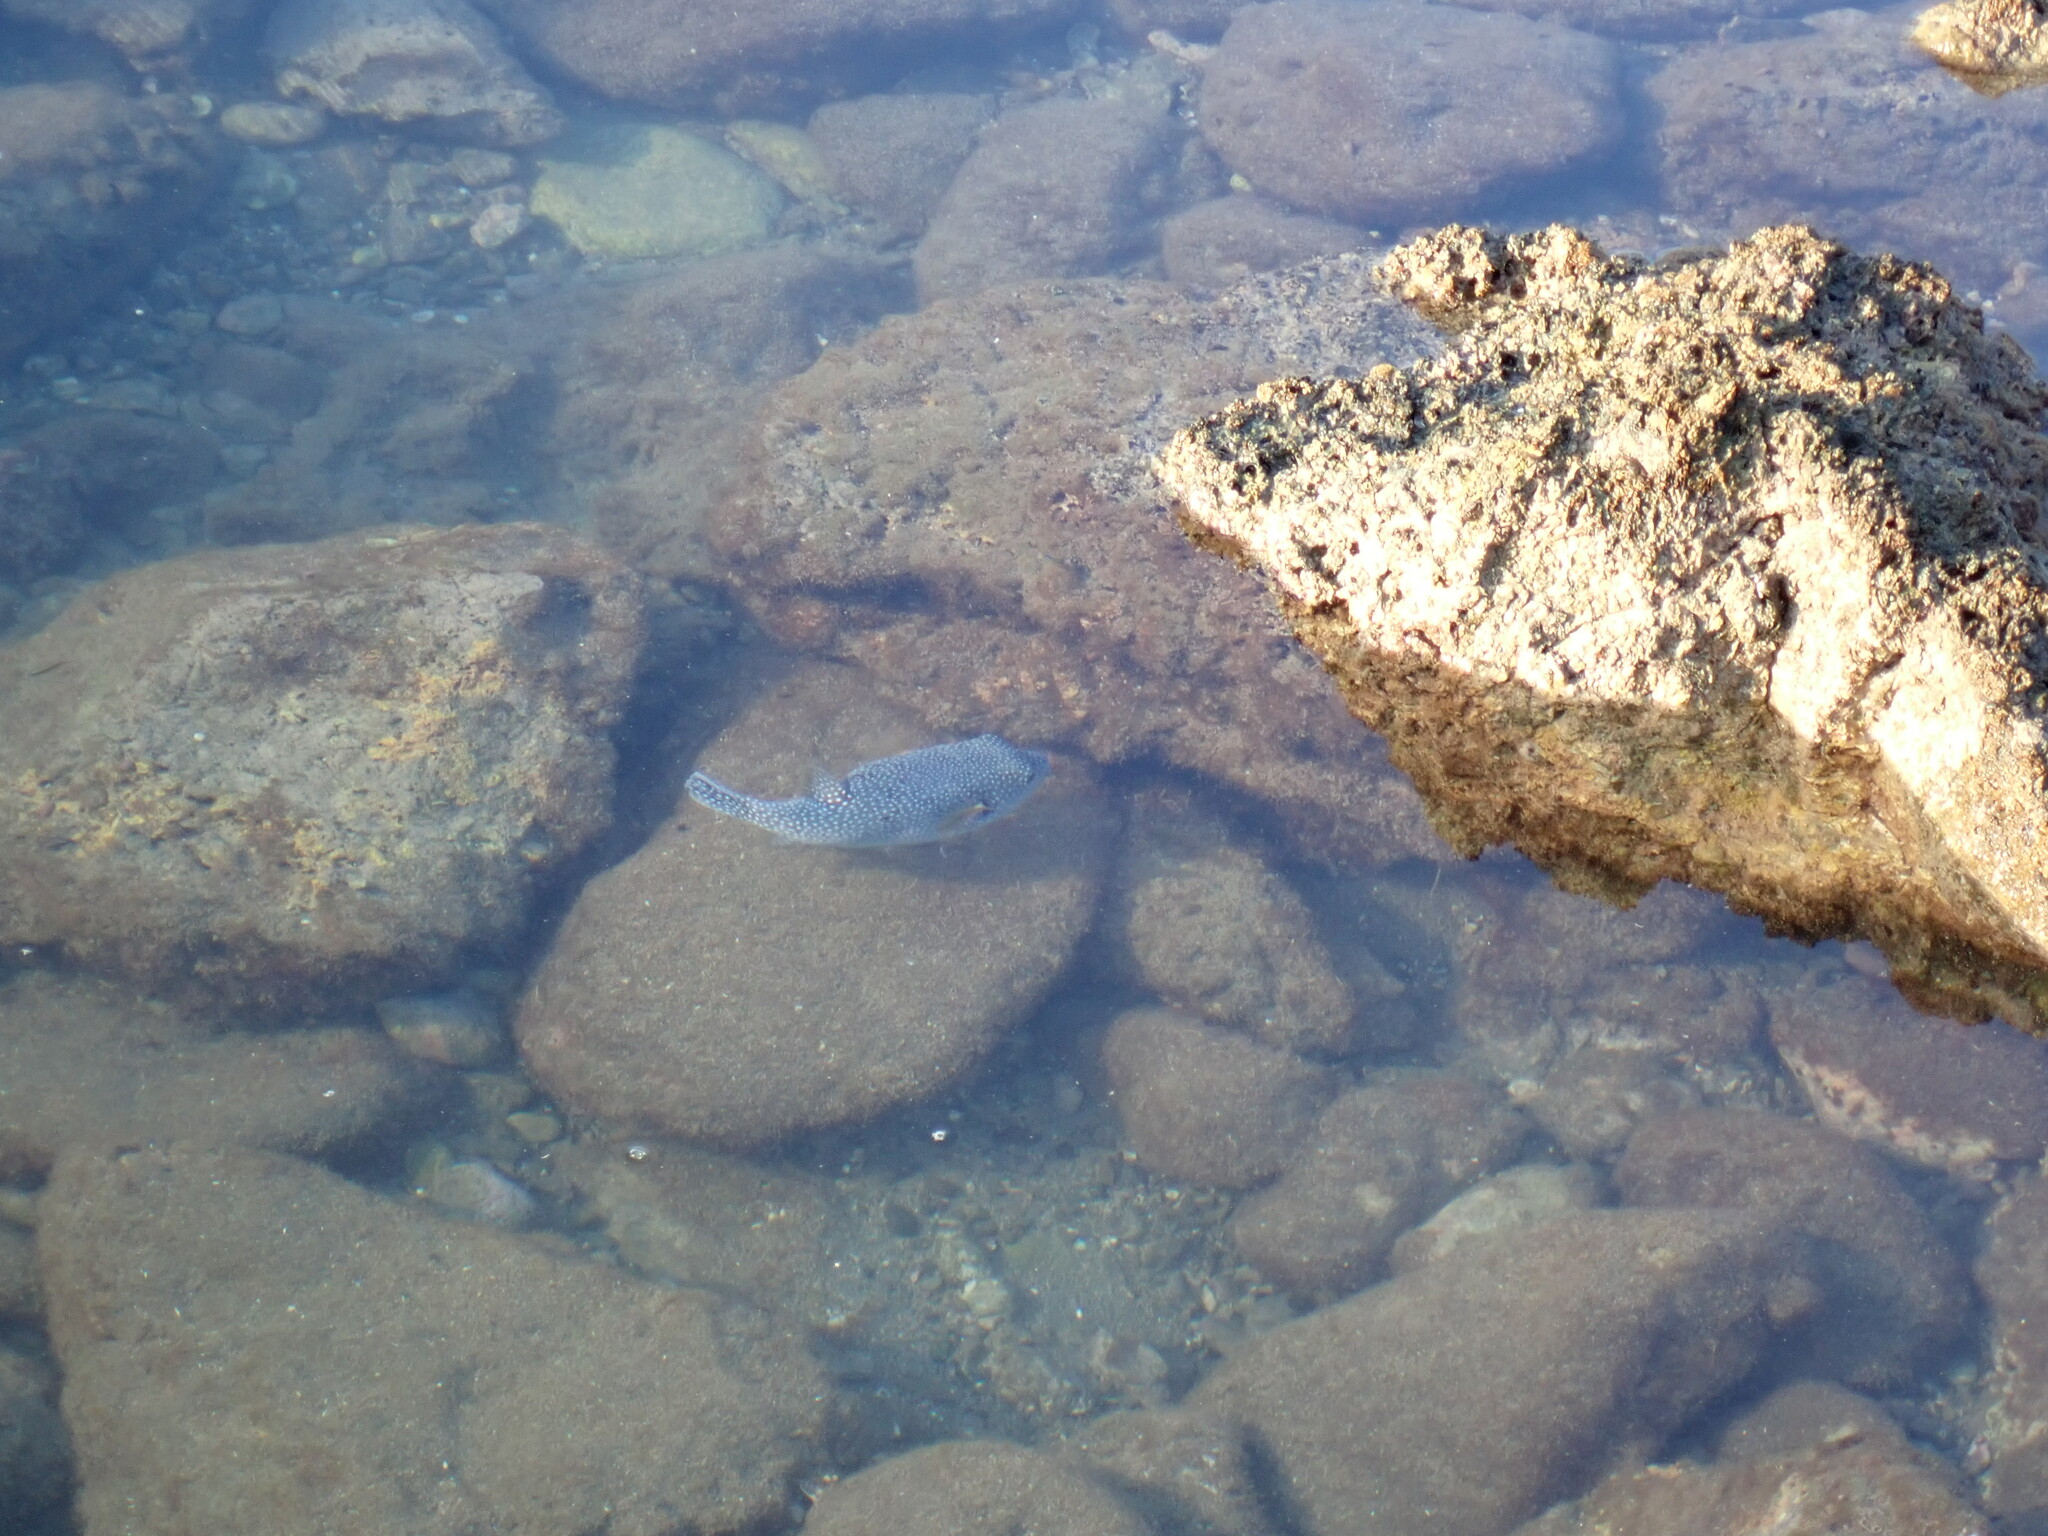
Arothron meleagris (Guineafowl Puffer)